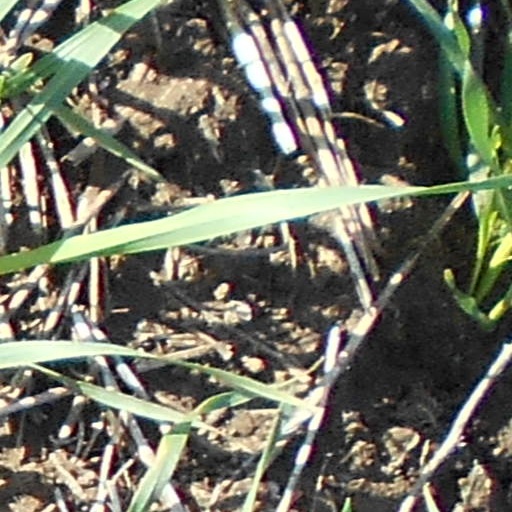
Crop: wheat